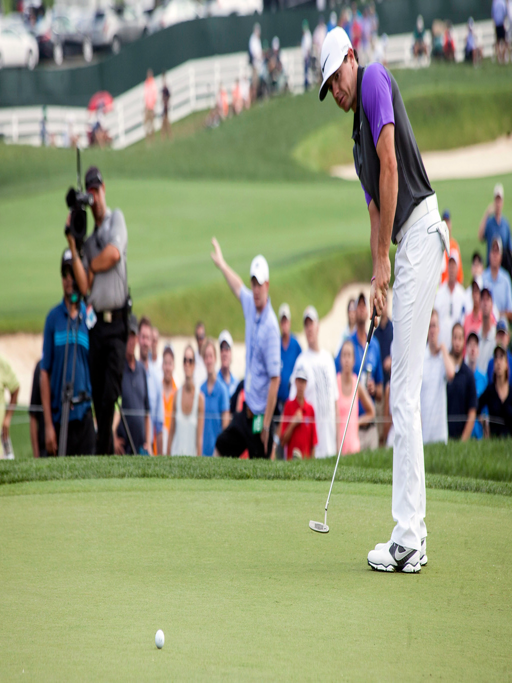
celebrity continued to shine on the front nine during the final round on sunday .